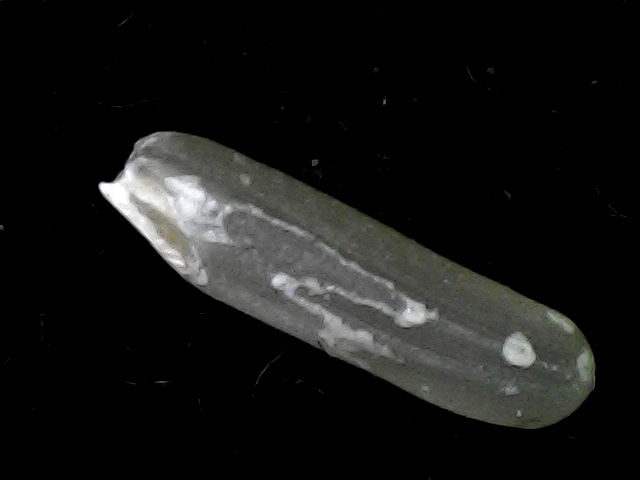
Rice variety: BD57